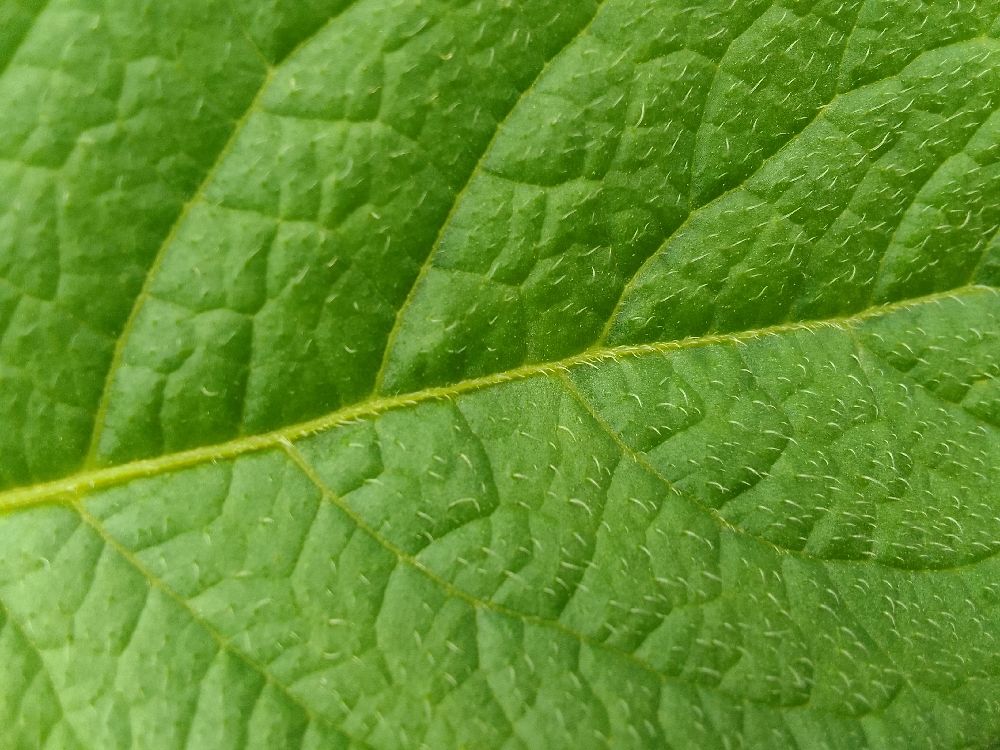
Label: Healthy